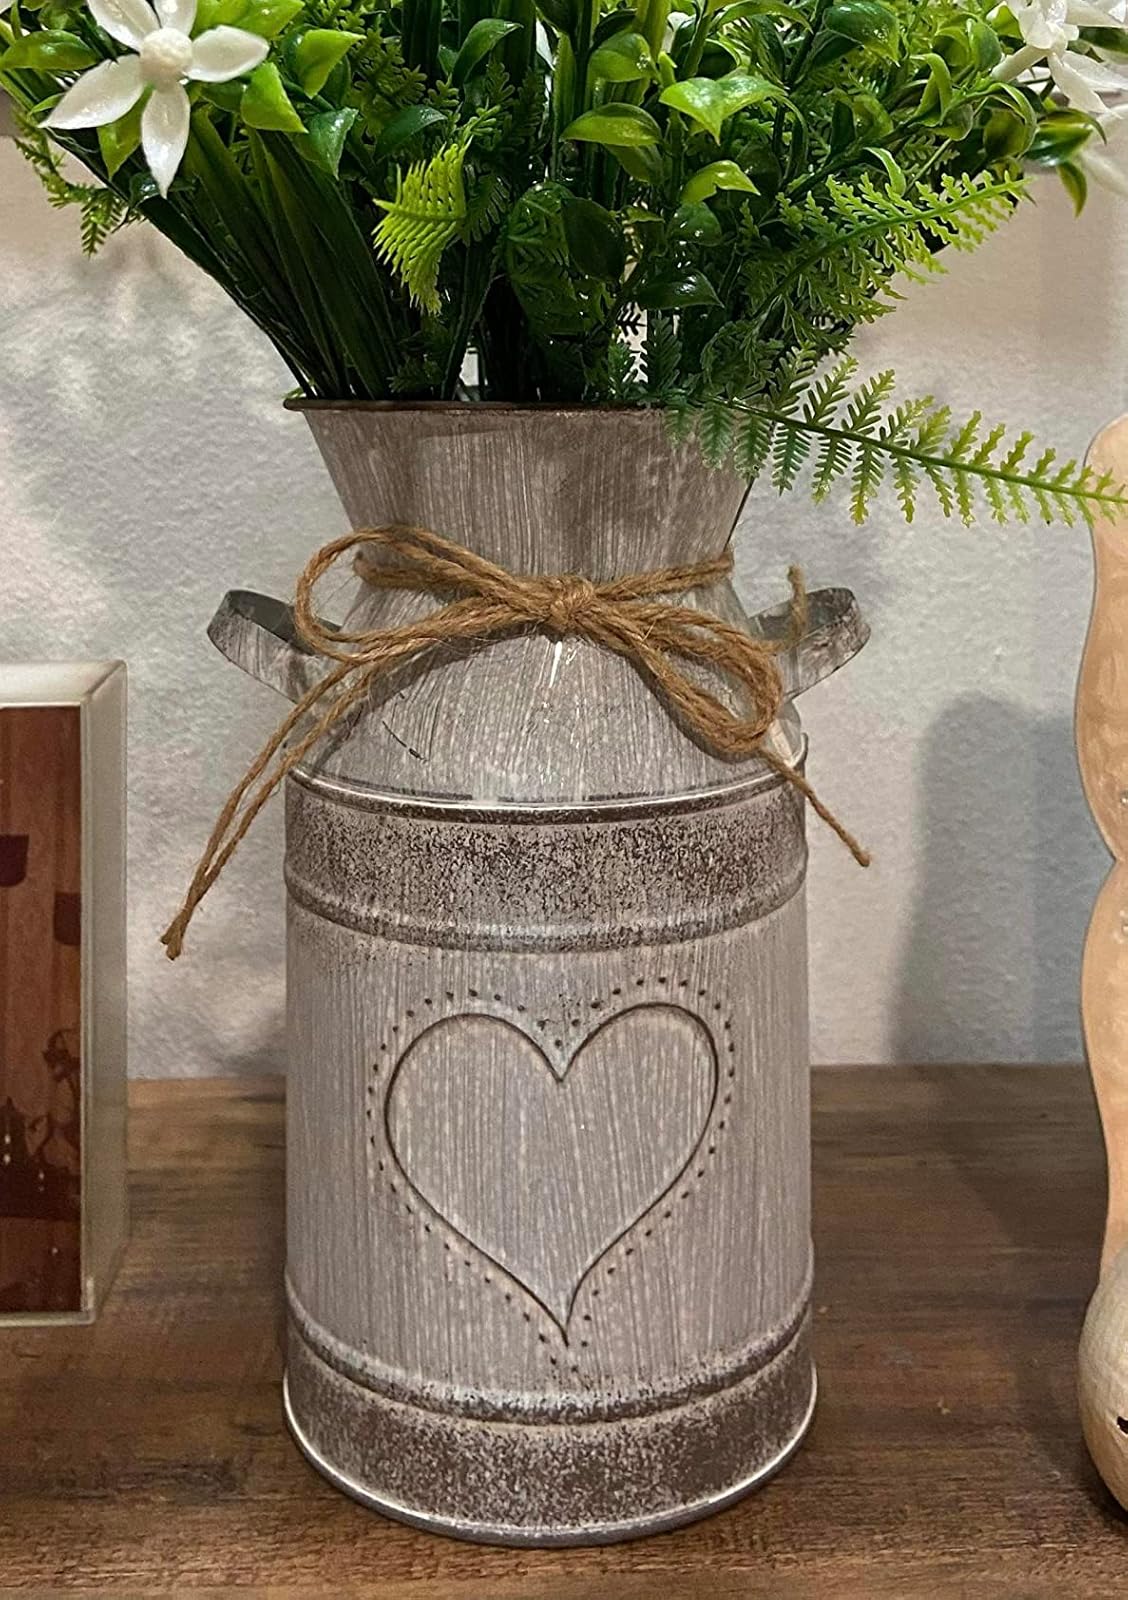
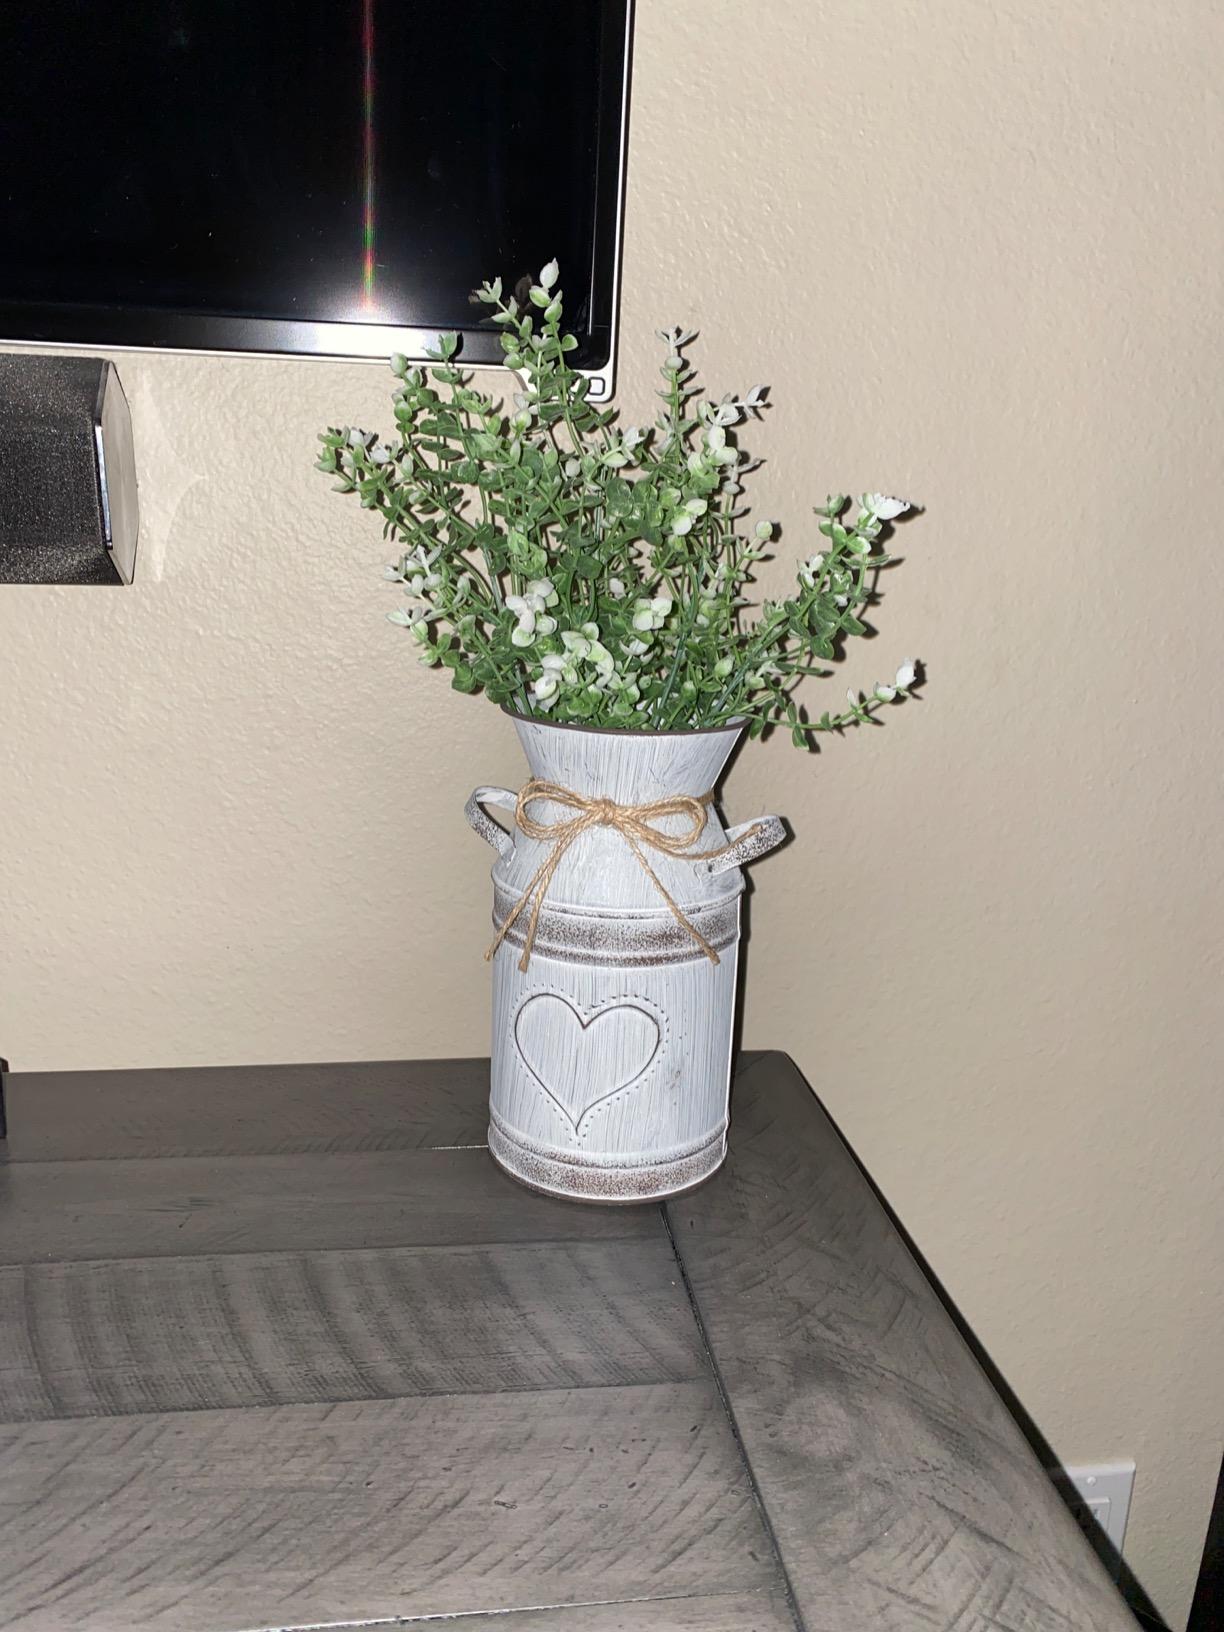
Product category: vase
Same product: yes